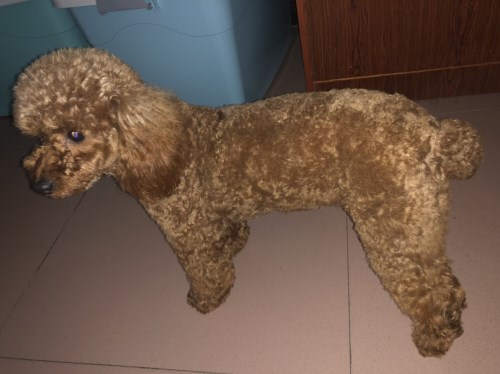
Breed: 7449-n000128-teddy